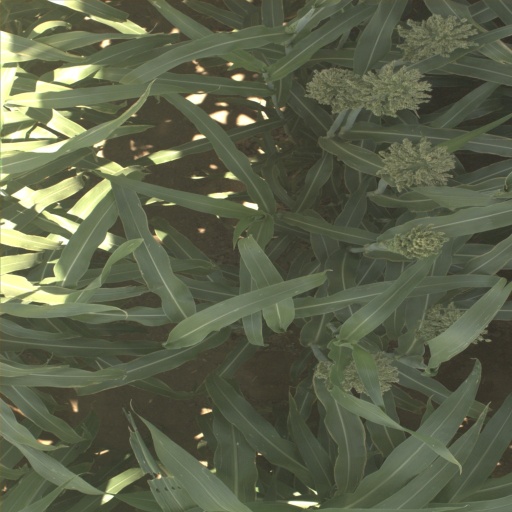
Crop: sorghum